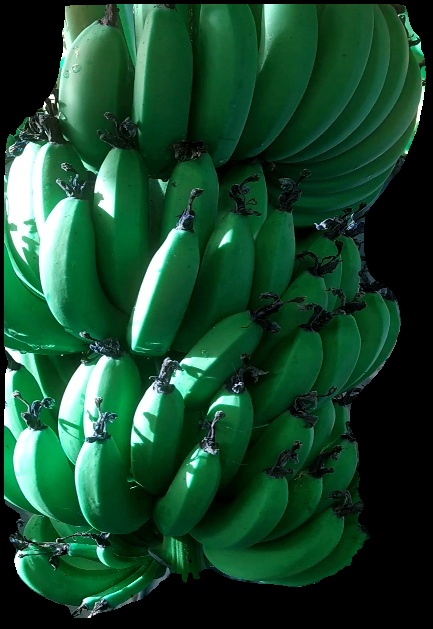
Variety: pachbale
Grade: grade1